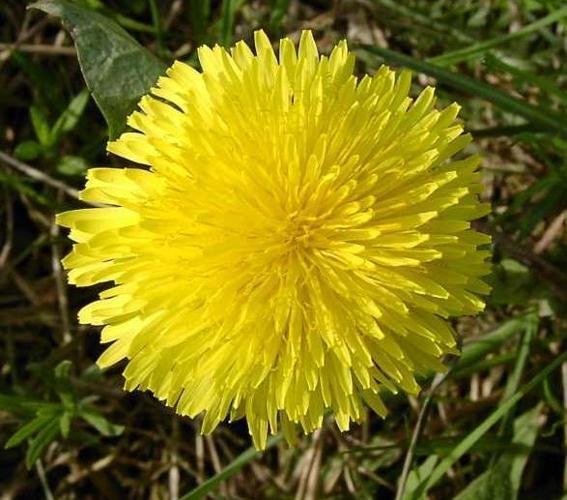
Label: common dandelion